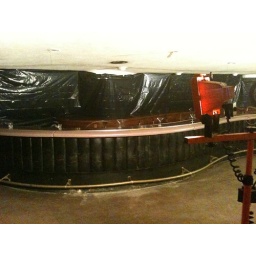
old bar in Transbay Terminal, open for viewing before the building is demolished.